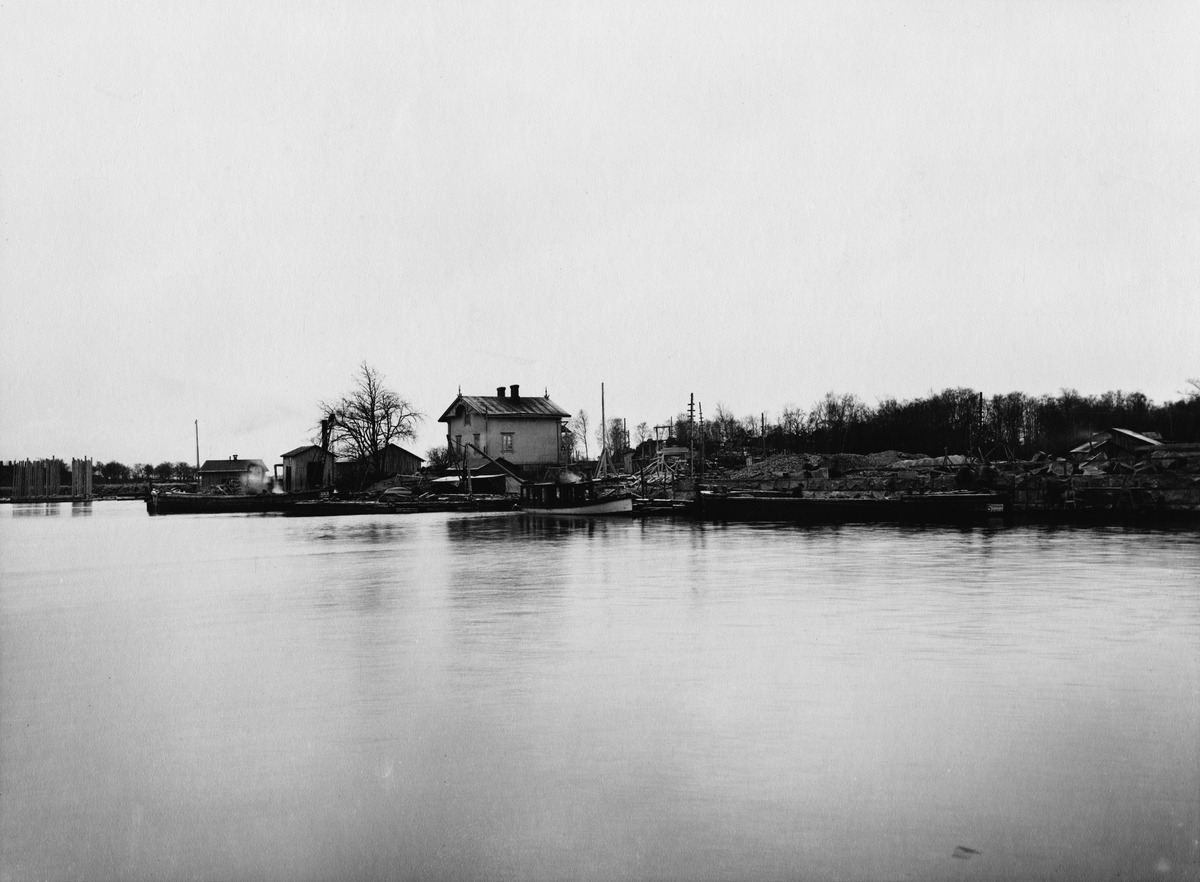
Jätkäsaari ja Hietasaari
sisällön kuvaus: Jätkäsaari ja Hietasaari. mustavalkoinen
Kuvaaja: Sundström, Eric, valokuvaaja
Ajankohta: kuvausaika 1913
Paikka: Suomi, Uusimaa, Helsinki, Jätkäsaari Helsinki
Aiheet: saaret rannat, satamat laiturit, veneet, rakennukset